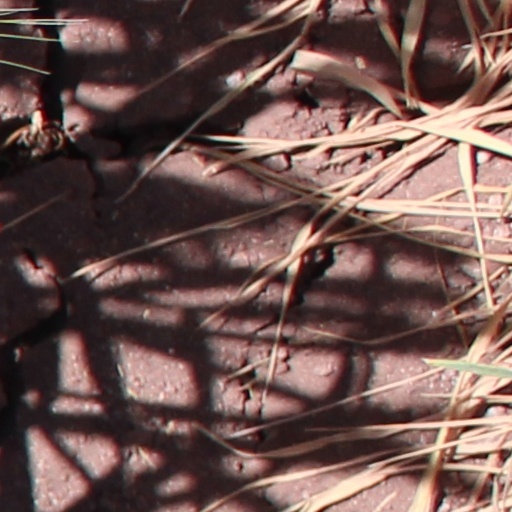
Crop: wheat